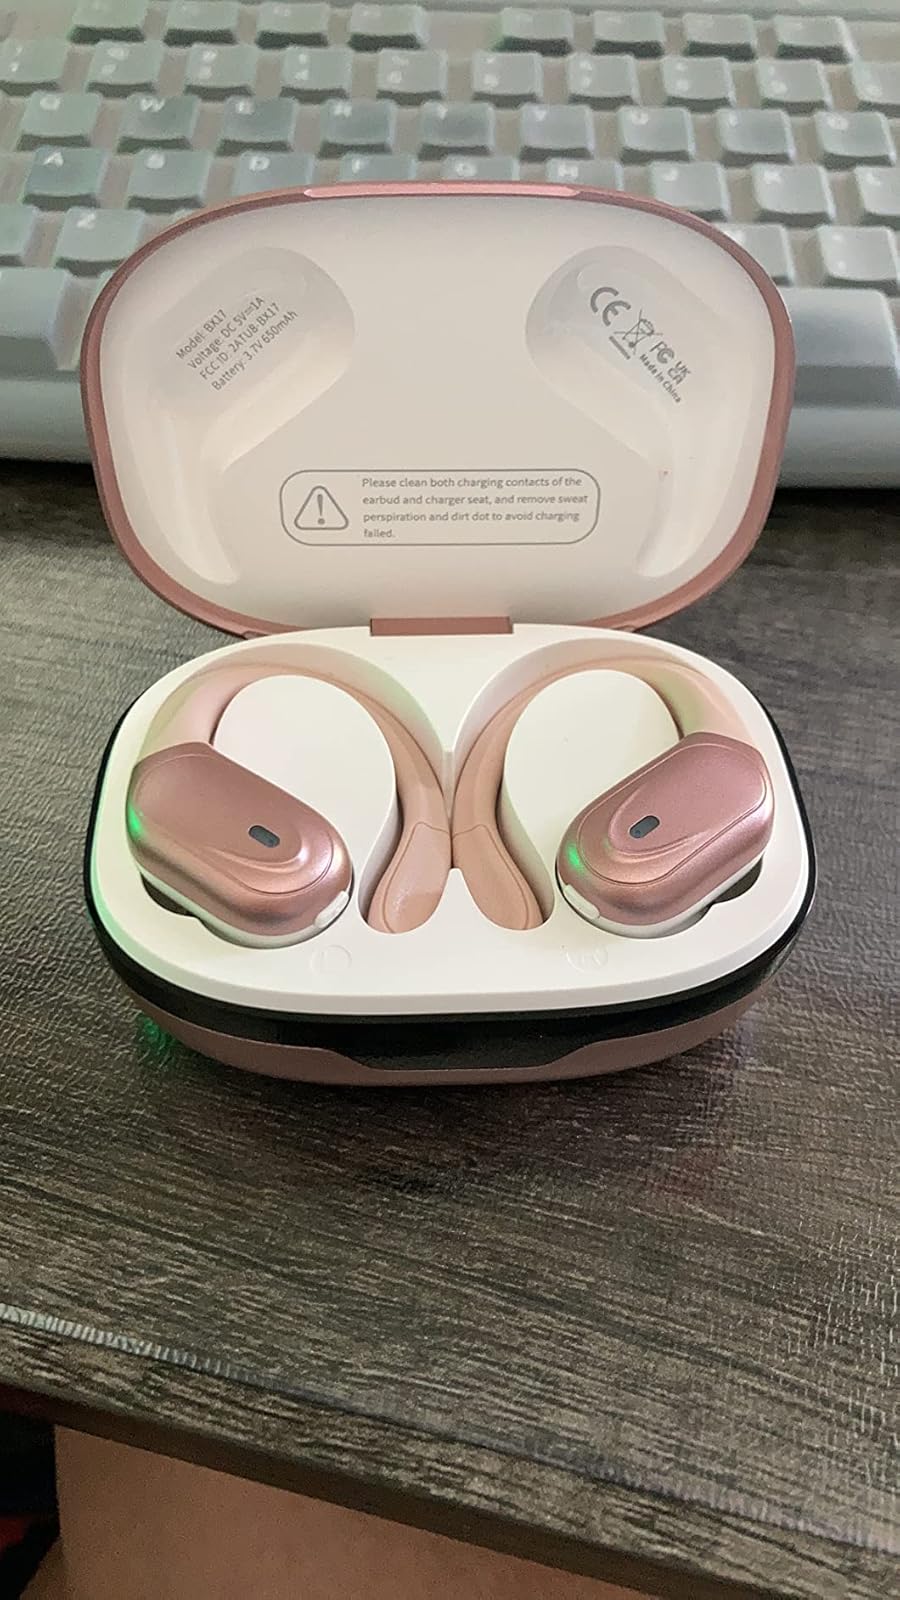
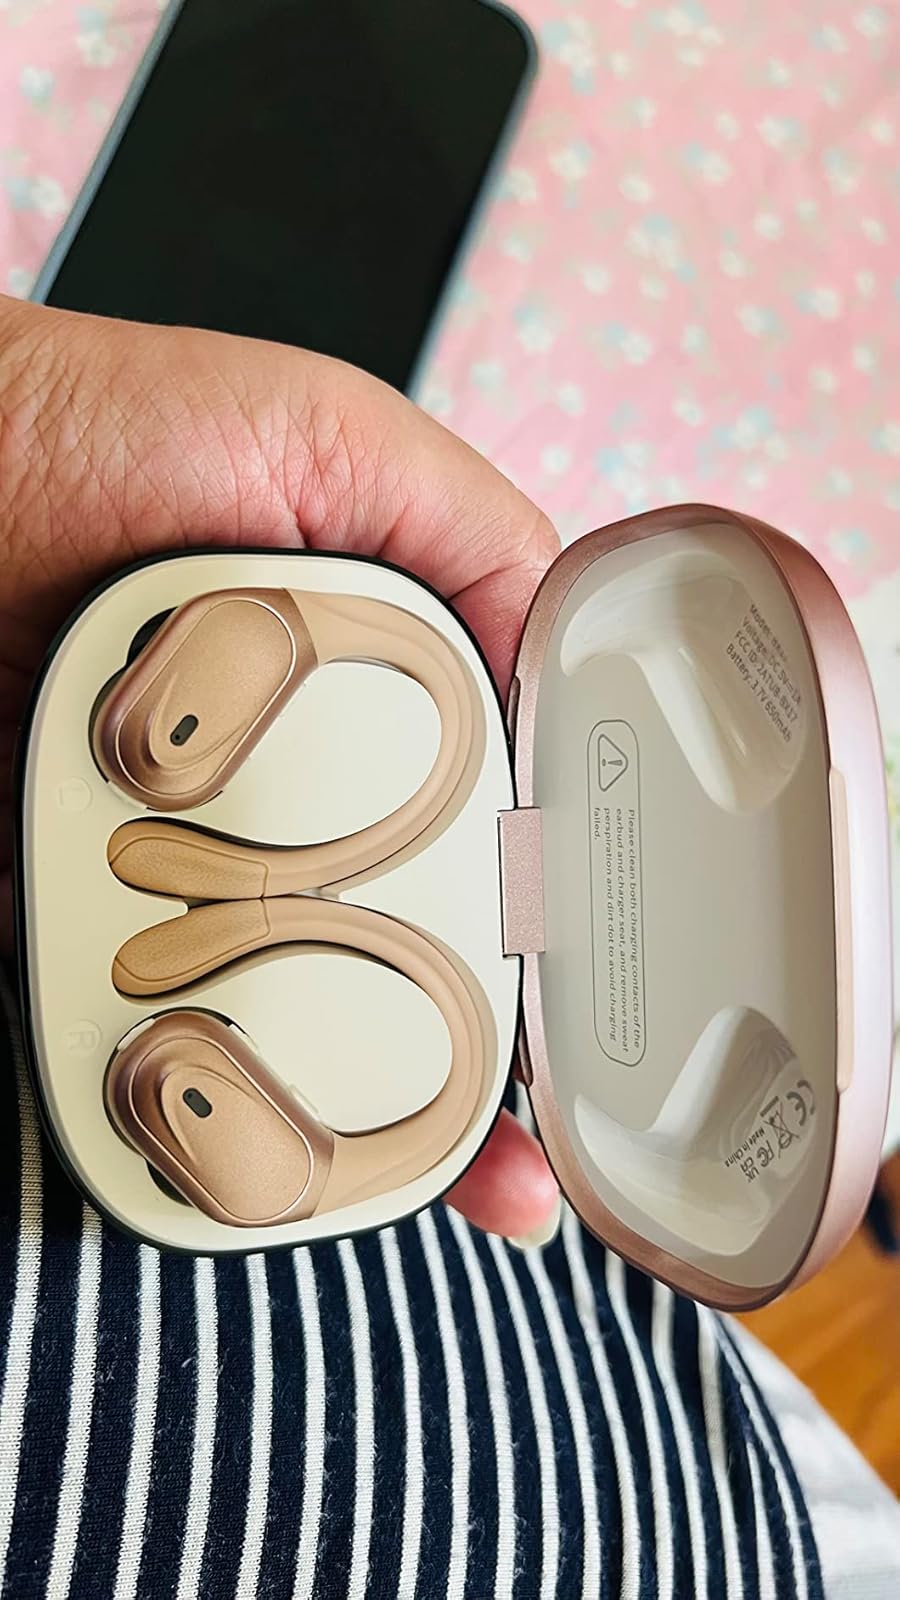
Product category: earbuds
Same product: yes